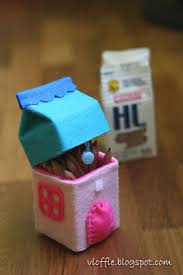
Label: paper